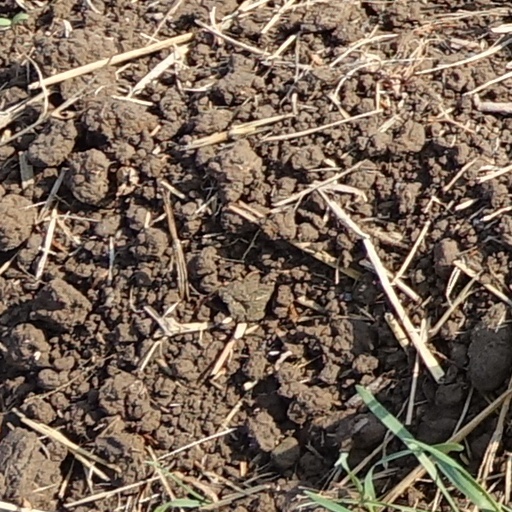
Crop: wheat